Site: brandenburg
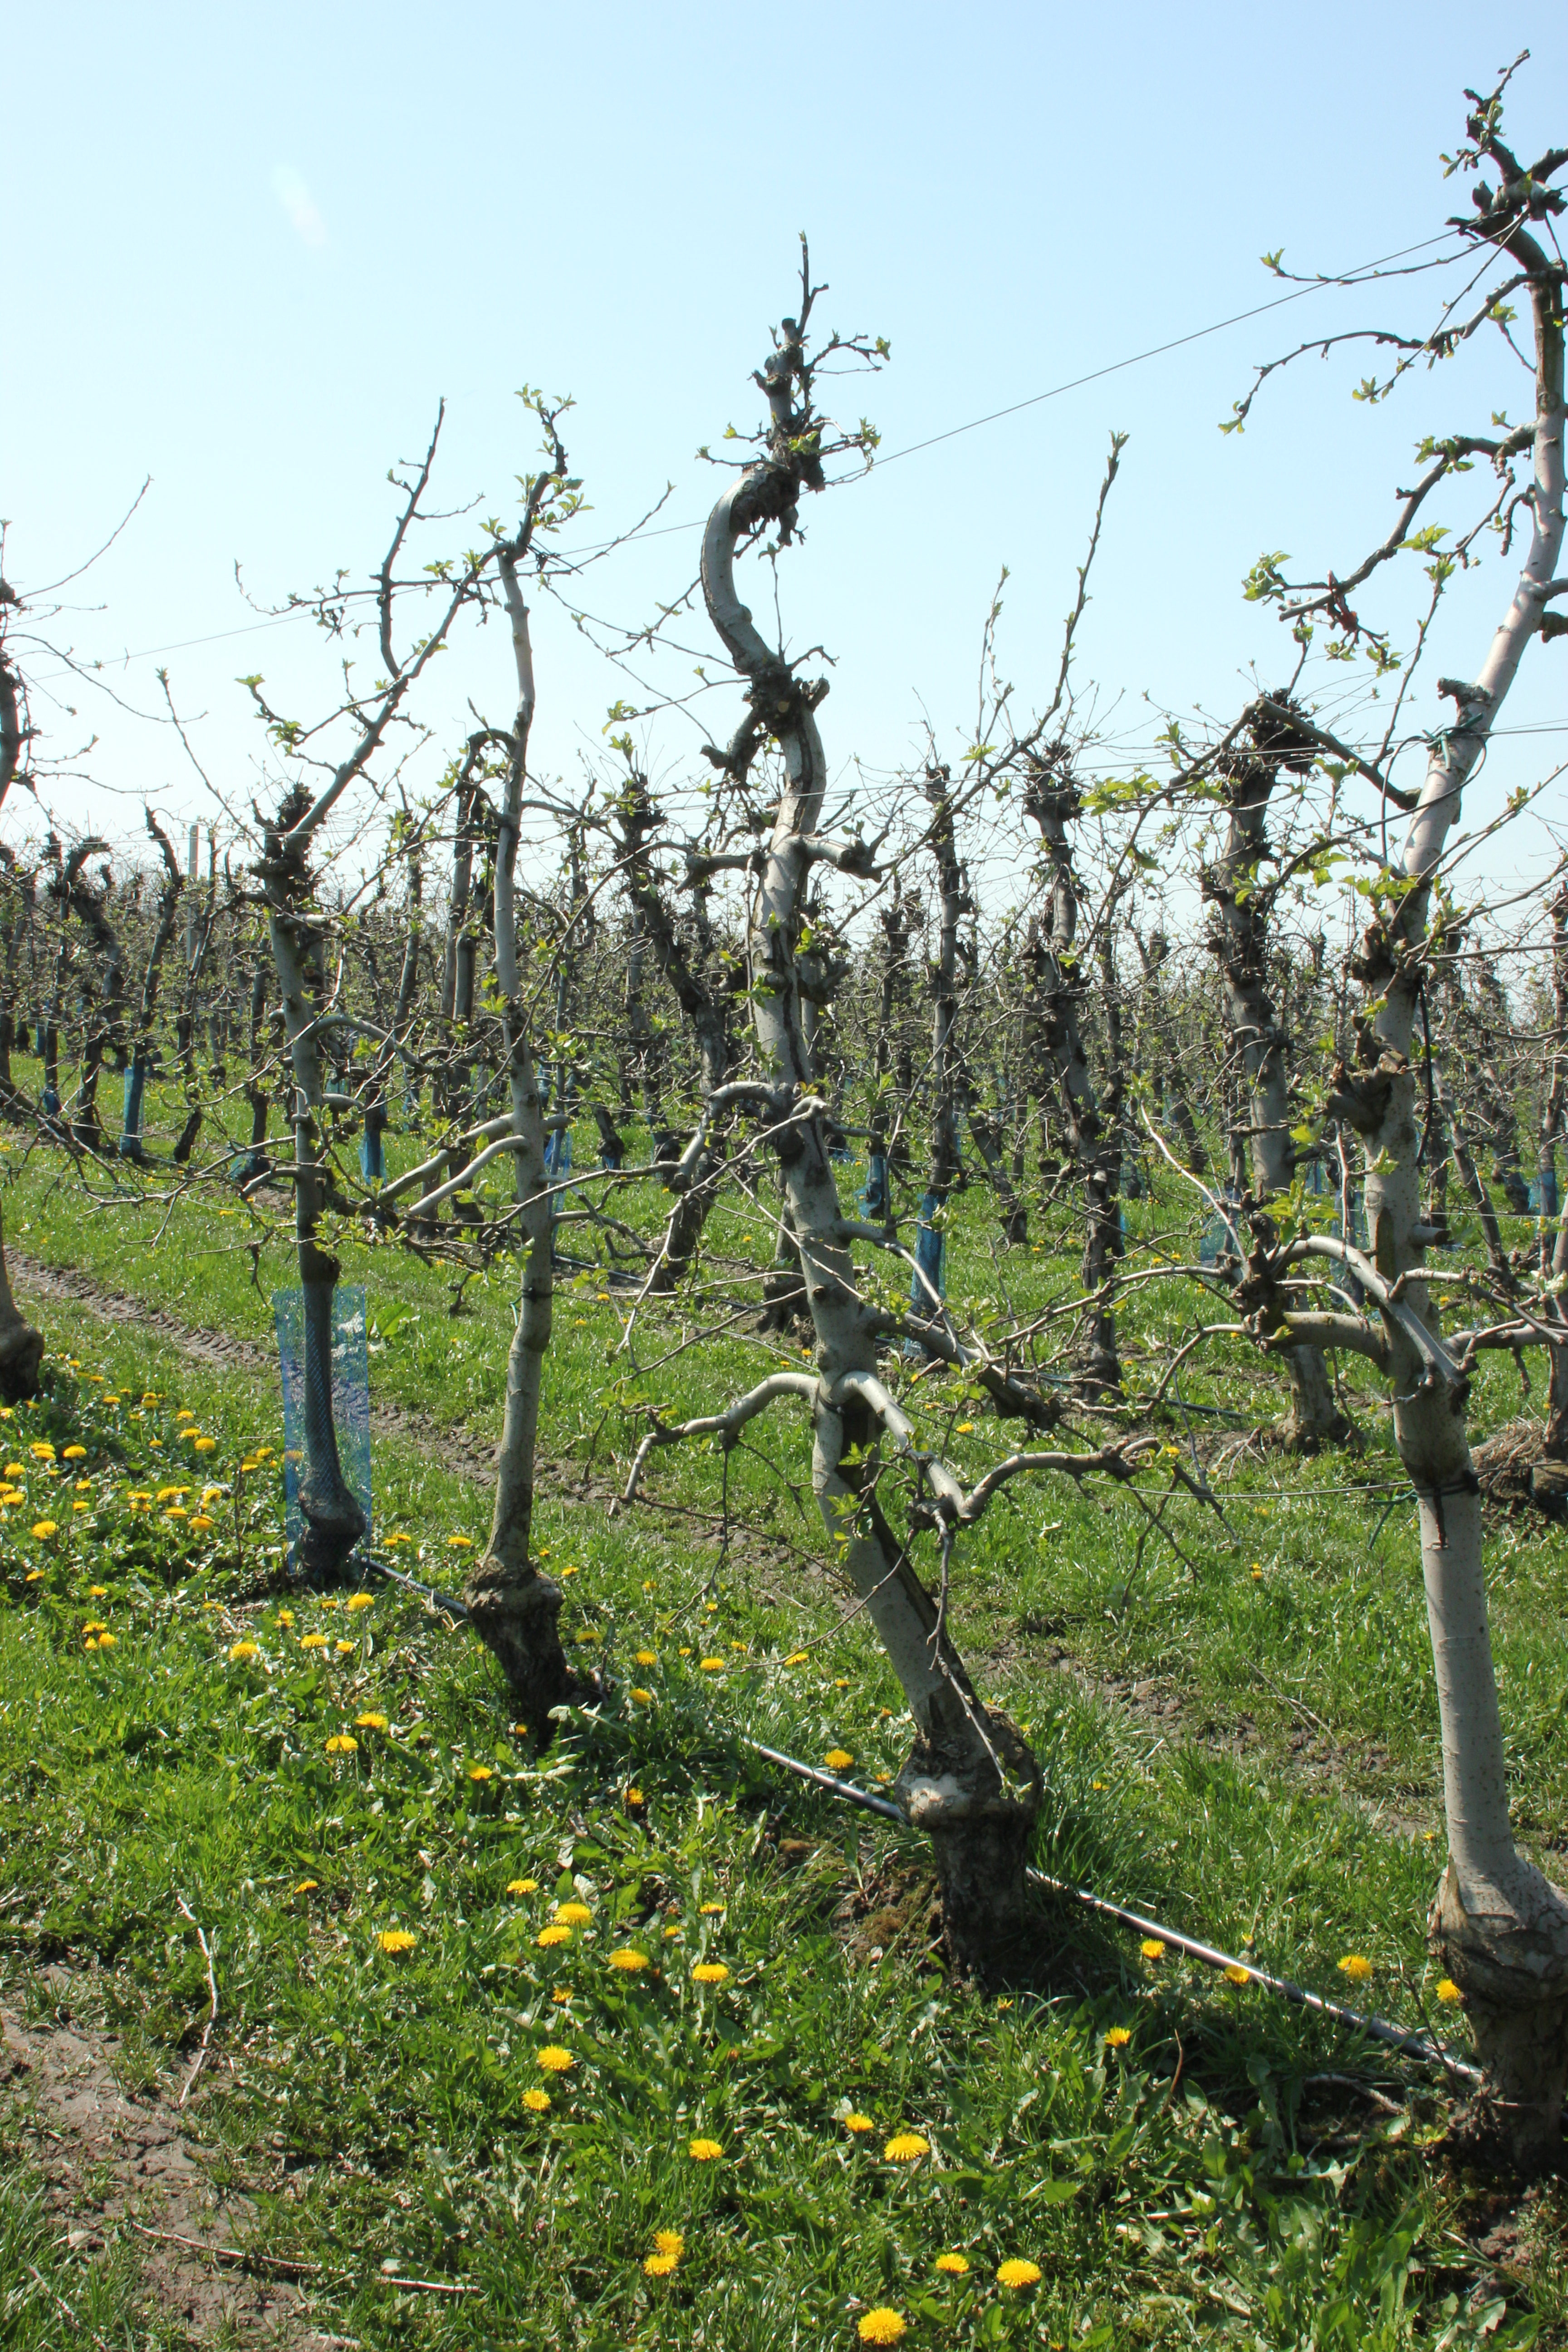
Growth stage (BBCH 56): Inflorescence emergence